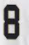
Number: 8